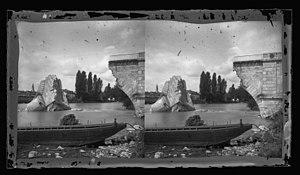
Pont sur l'Ariège à Pinsaguel (Haute-Garonne). Juin 1875. Vue d'ensemble du pont détruit par l'inondation des 23 et 24 juin. Au premier plan canot échoué
Pinsaguel est une commune française située dans le département de la Haute-Garonne et la région Occitanie.